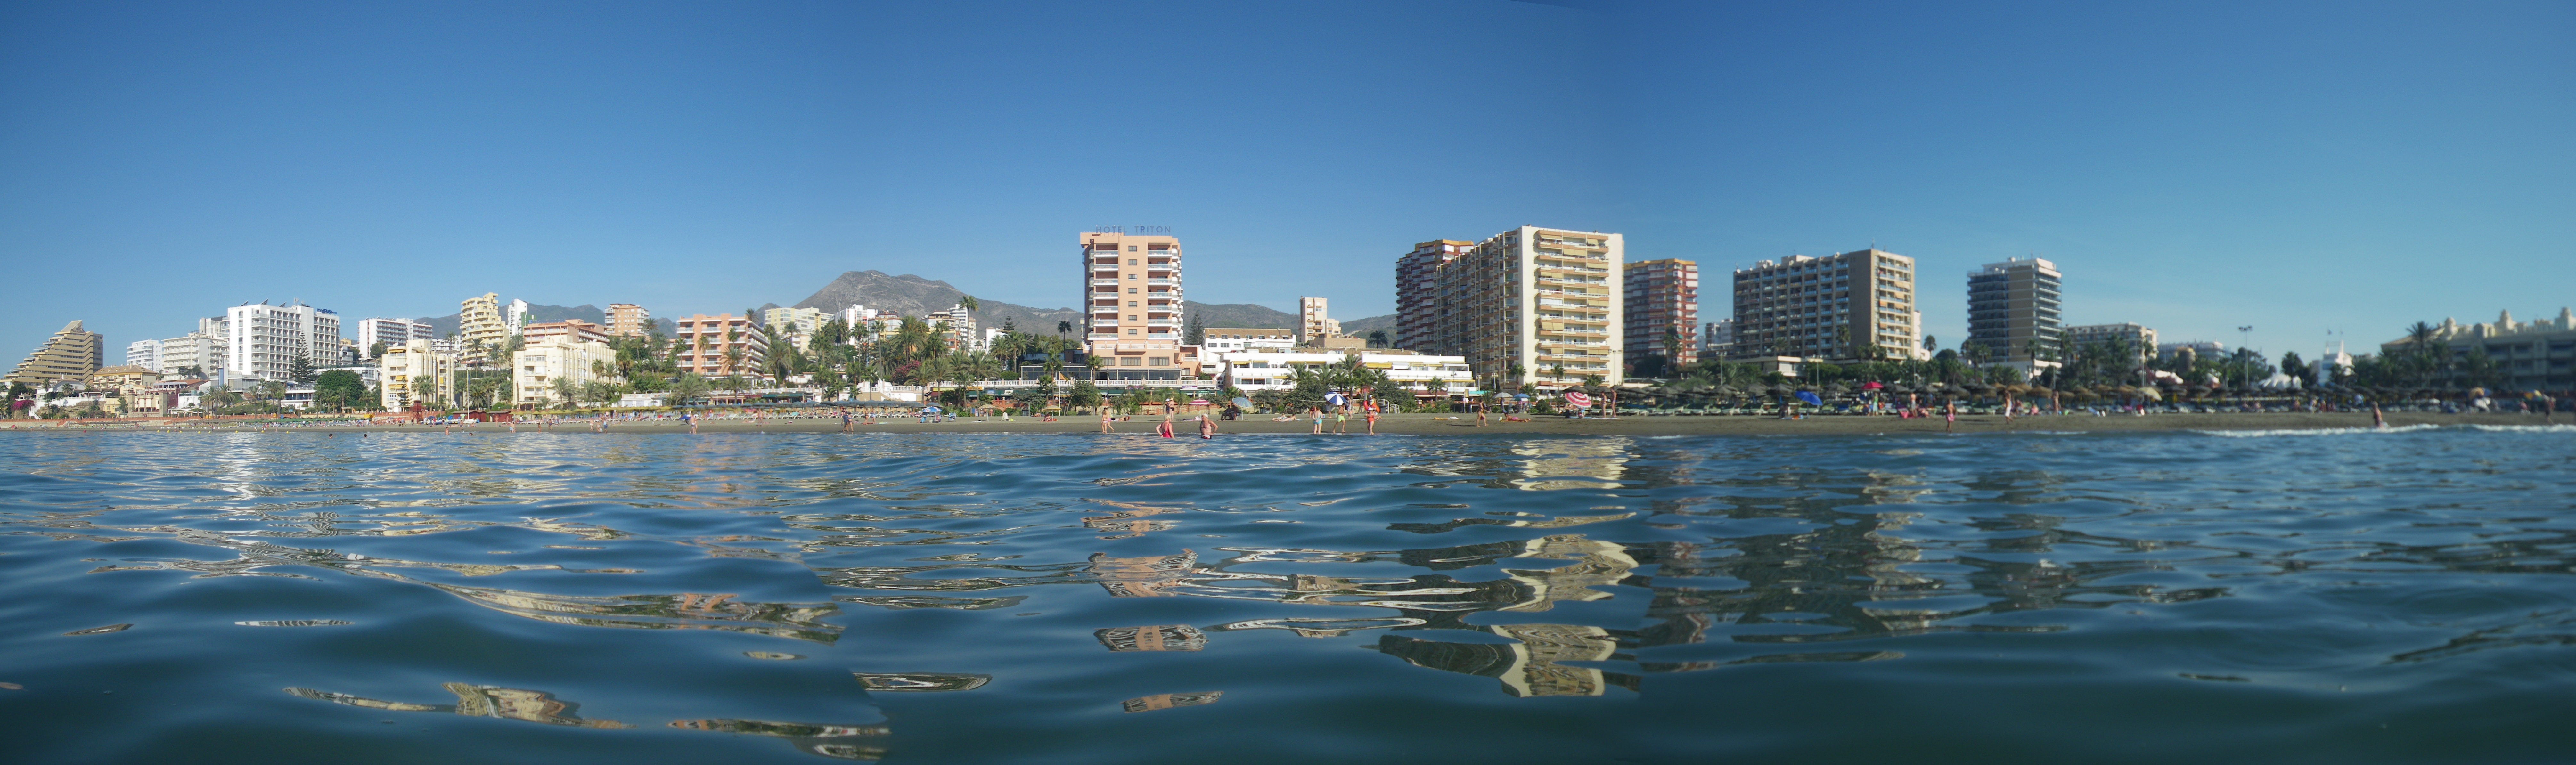
sea, horizon, dock, skyline, photography, city, skyscraper, cityscape, panorama, dusk, reflection, bay, marina, spain, malaga, benalmadena, human settlement